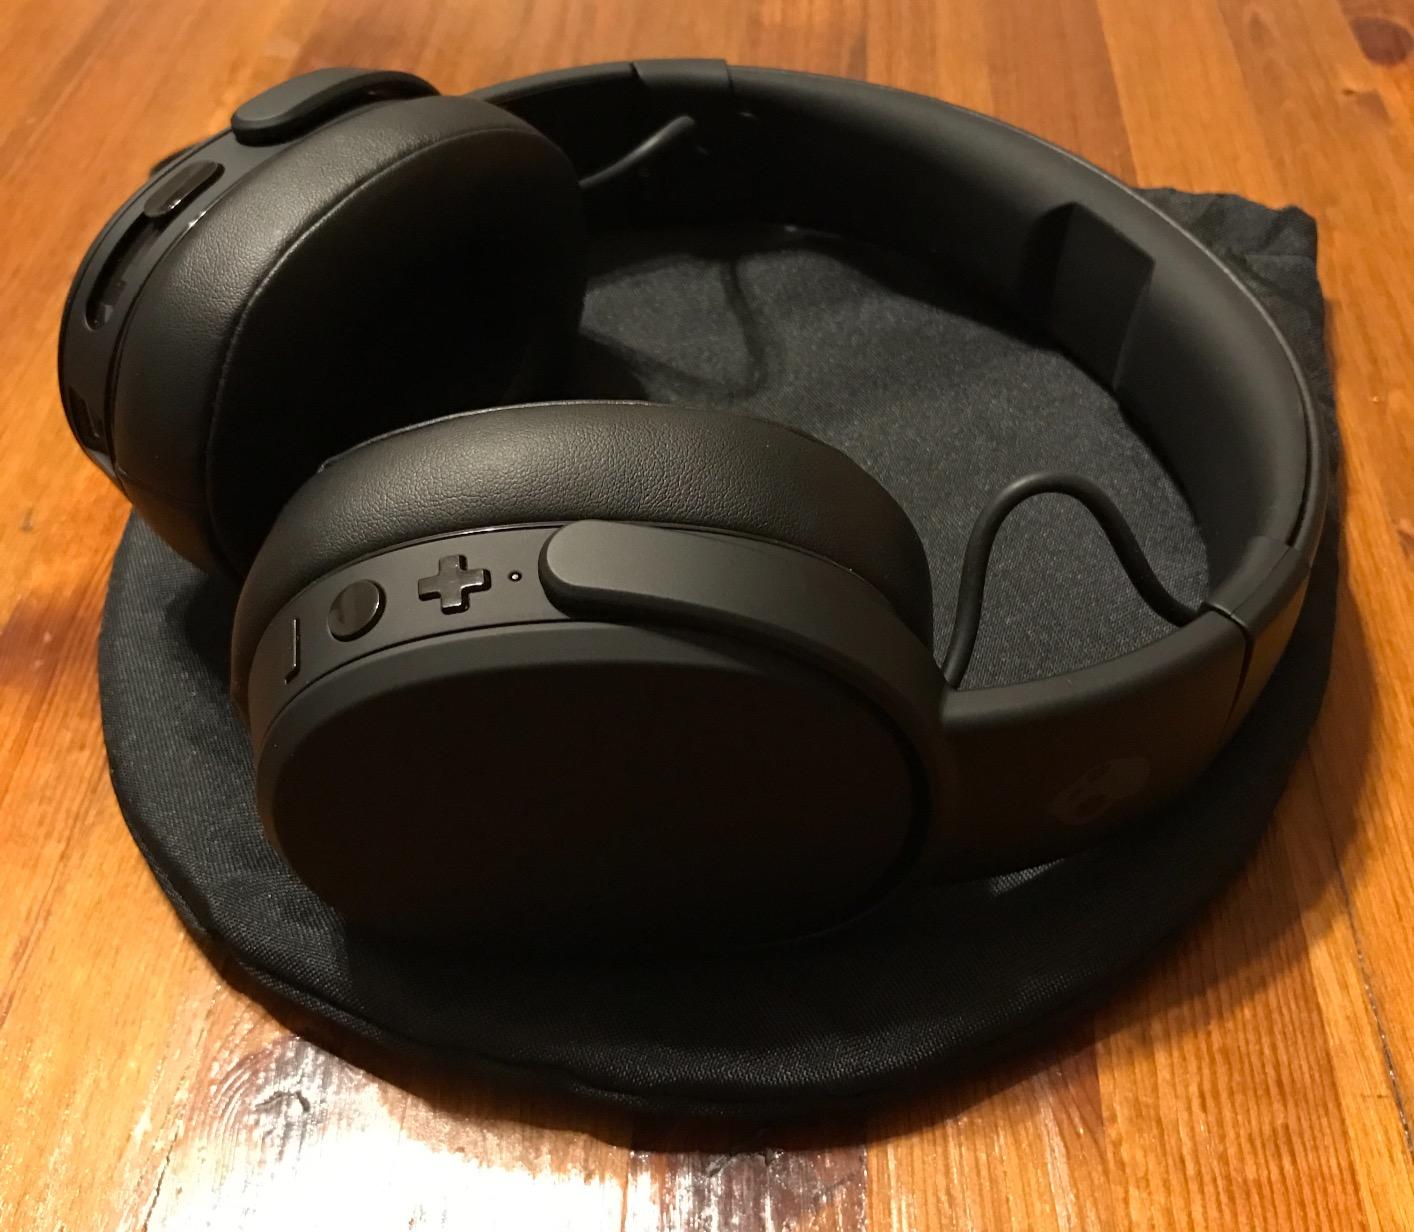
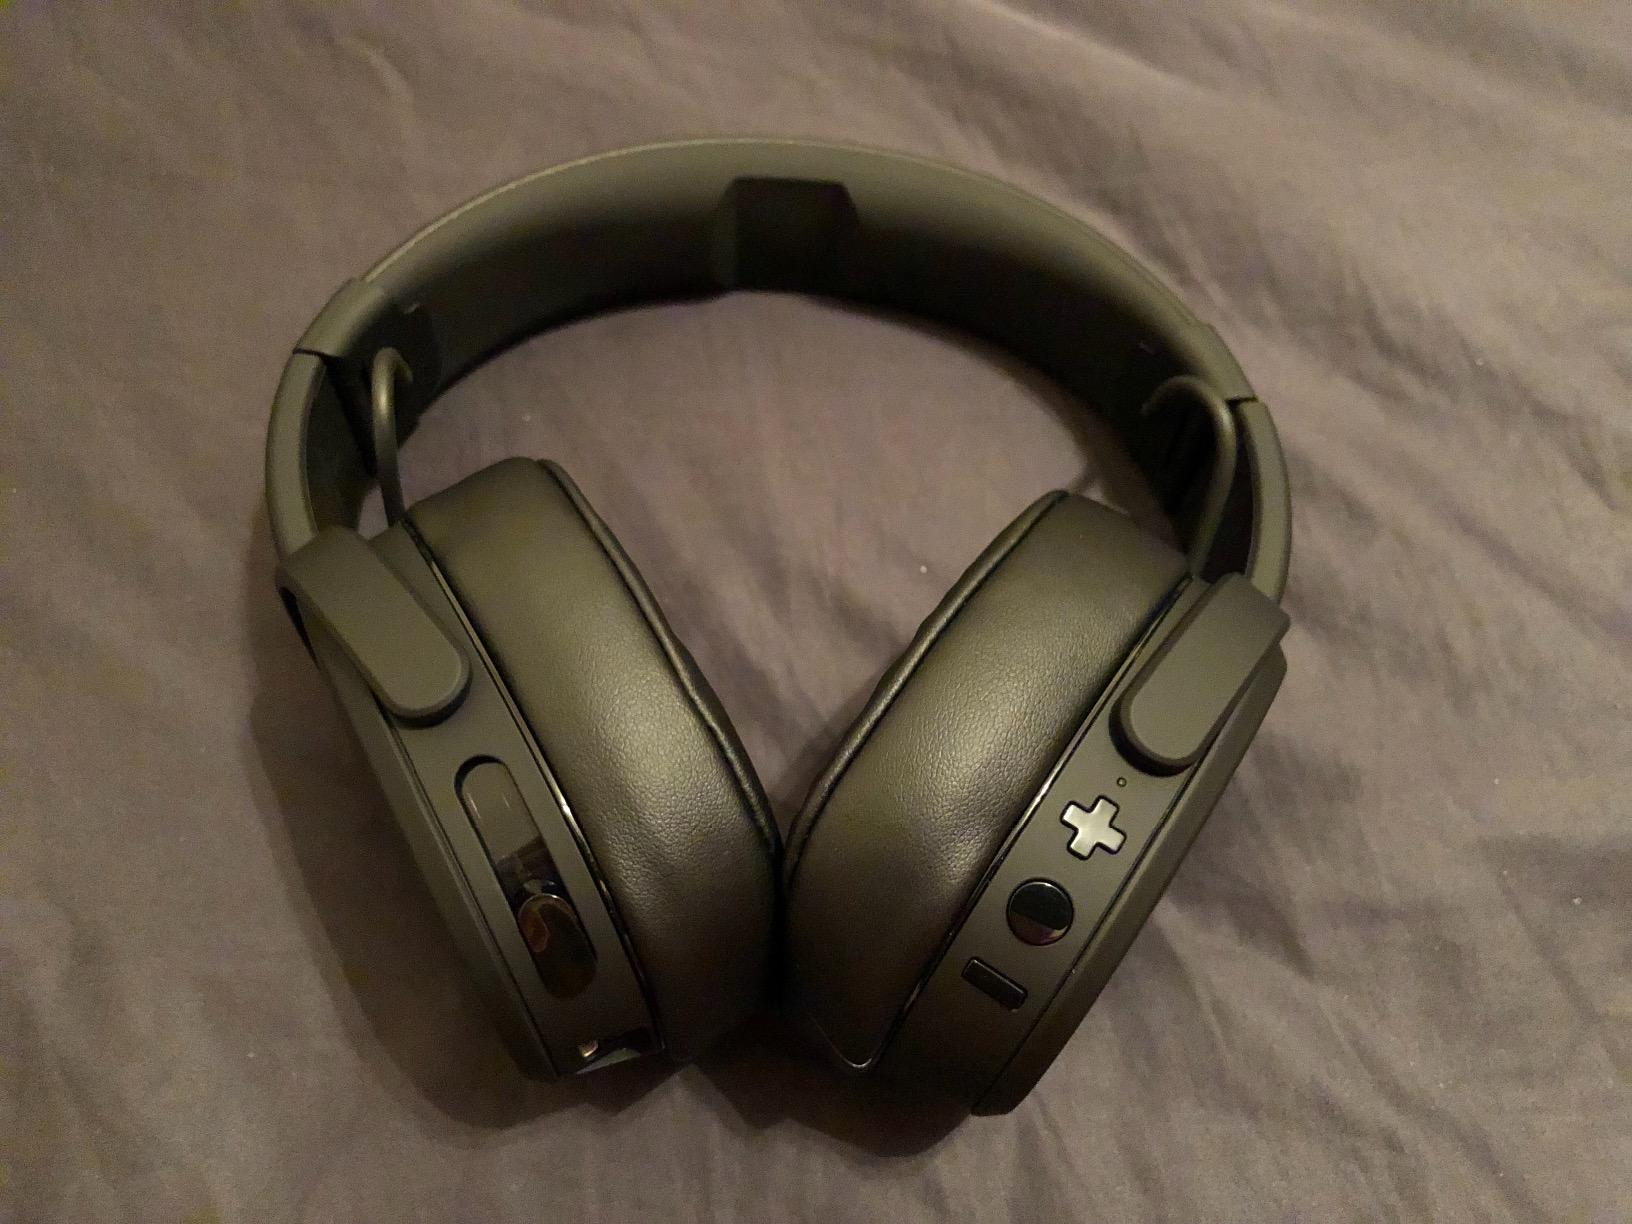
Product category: headphones
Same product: yes